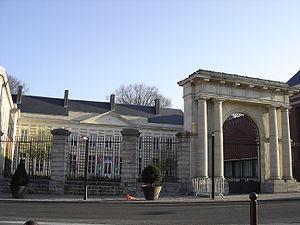
Le pays du Cambrésis est un pays composé de quatre intercommunalités et d'environ 160 000 habitants. Il couvre presque entièrement l'arrondissement de Cambrai situé à l'est de la Région Nord Pas-de-Calais, et frontalier du département de l'Aisne.